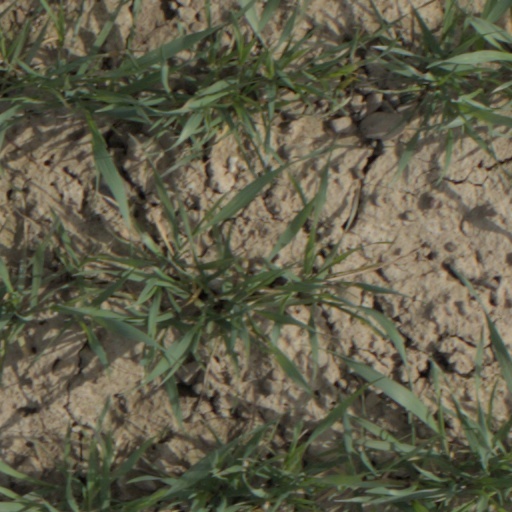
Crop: wheat